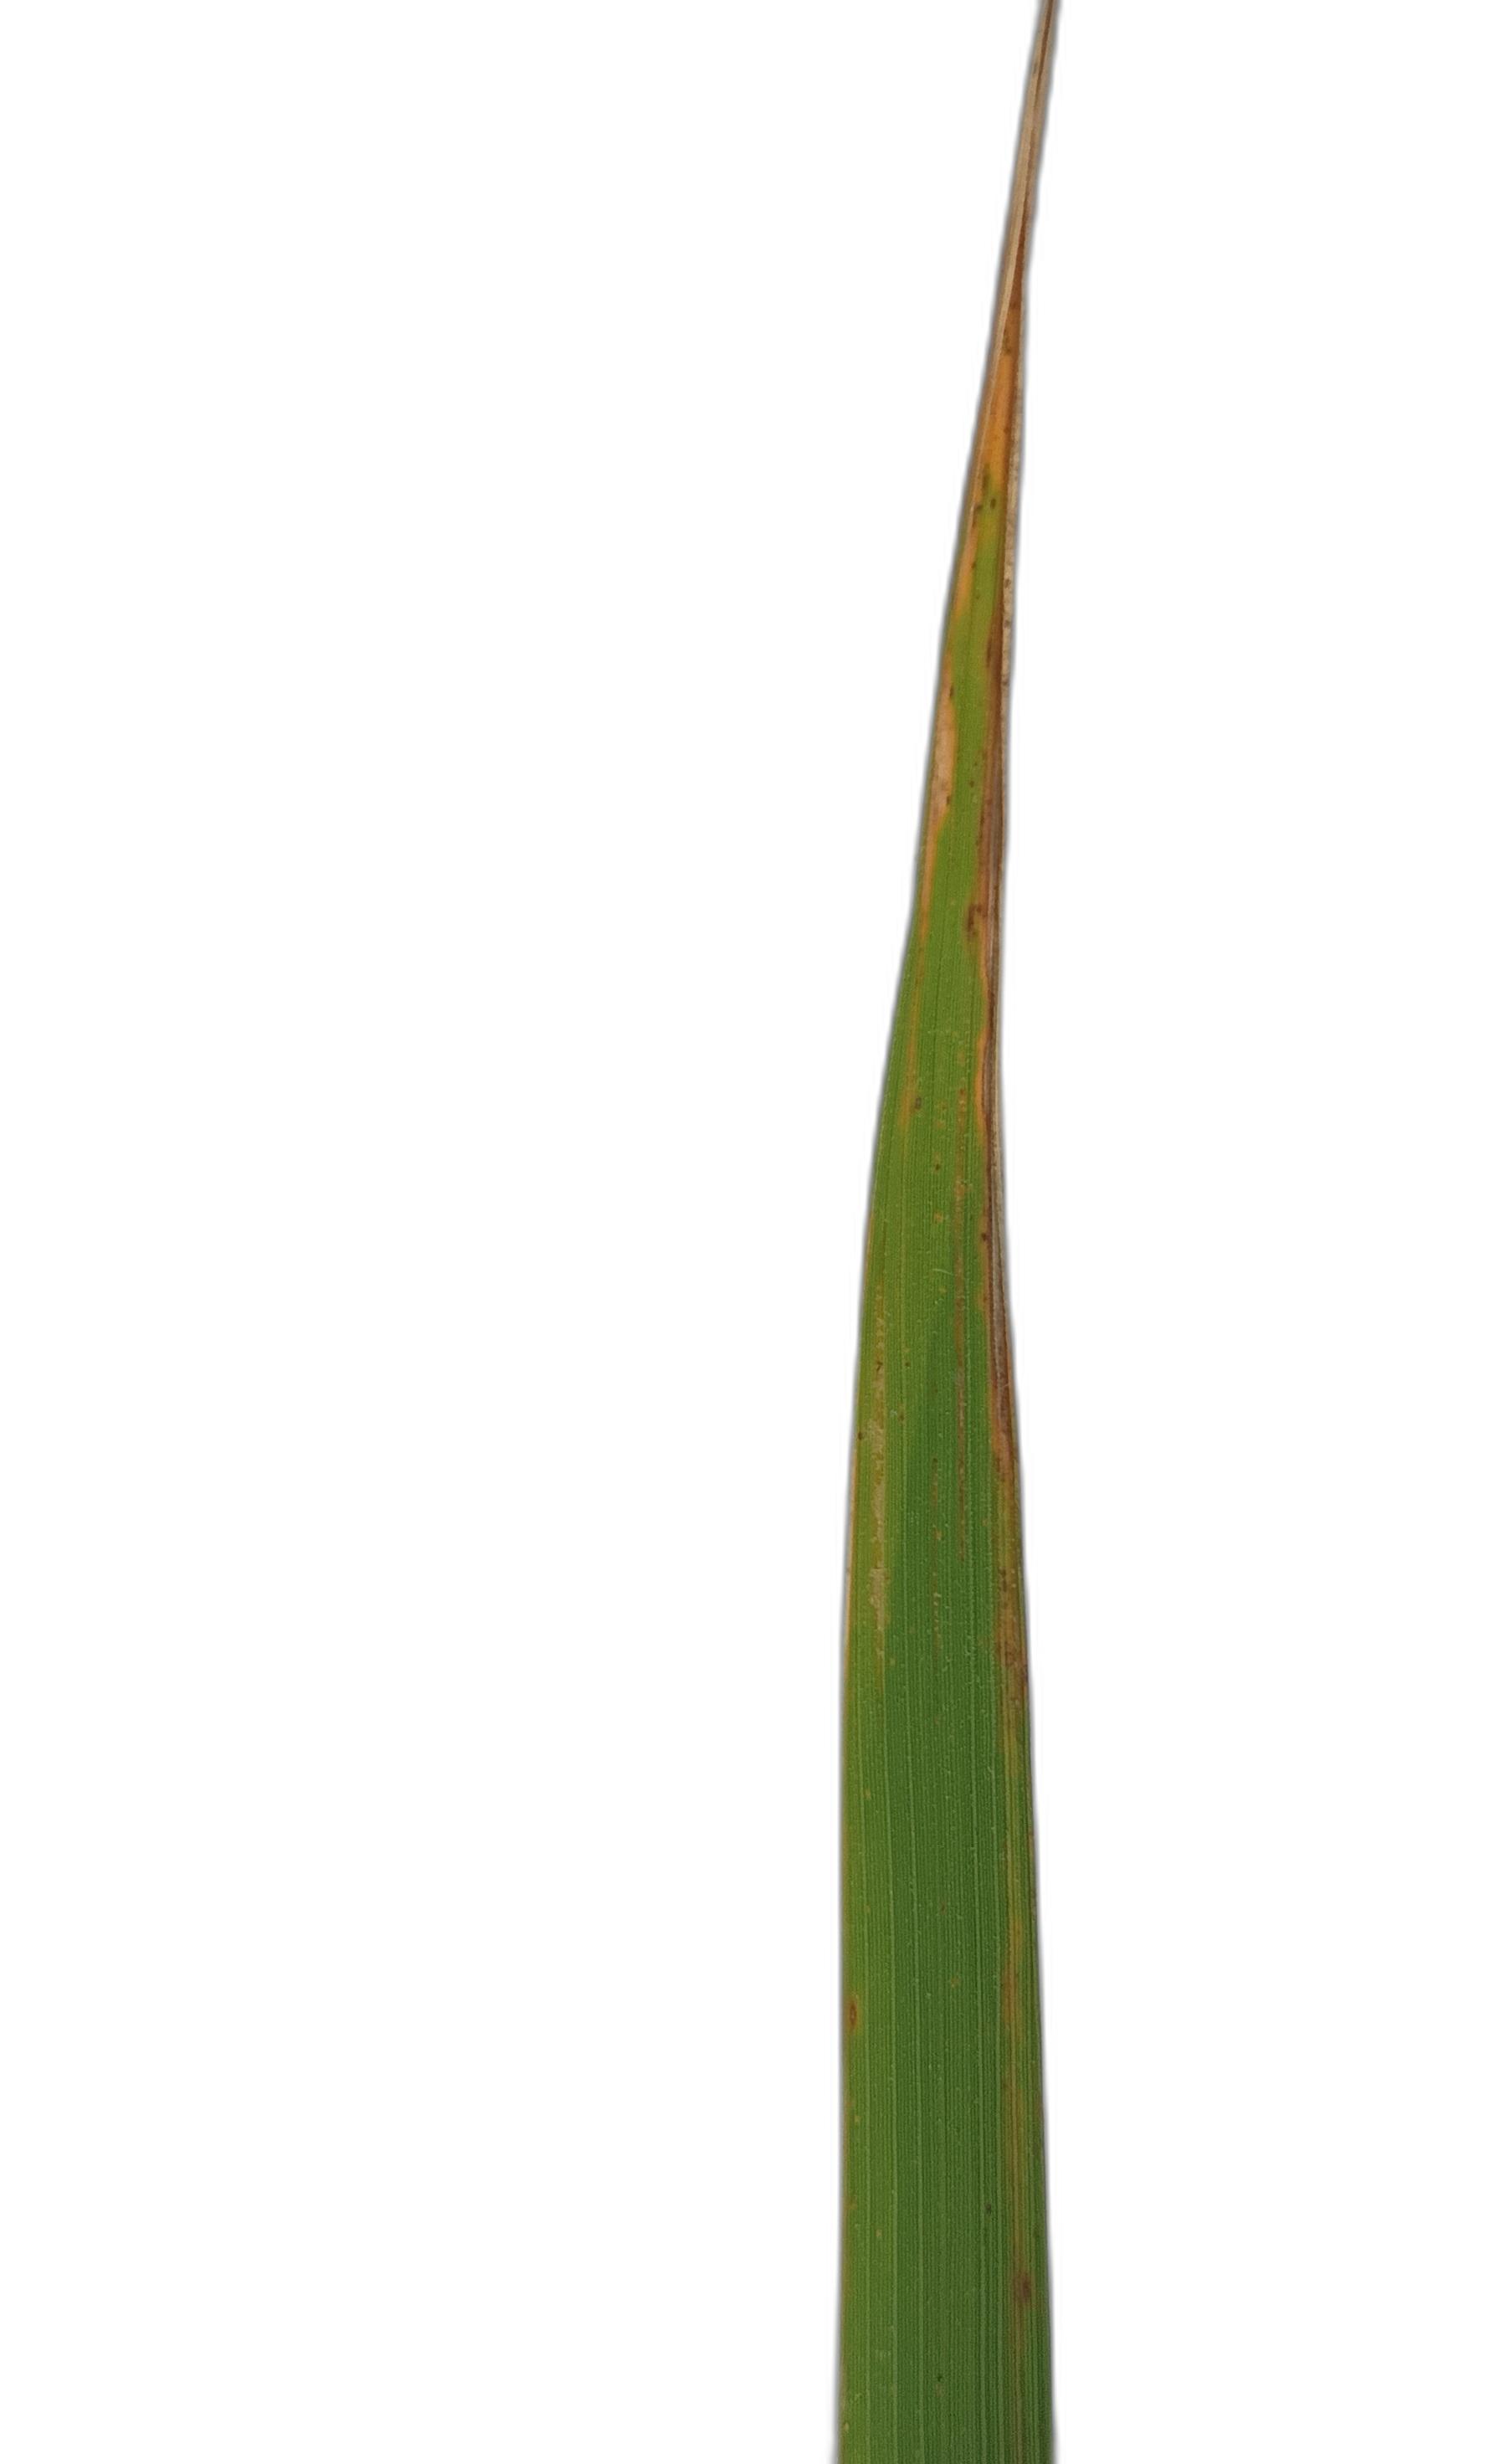
Label: Leaf Scald